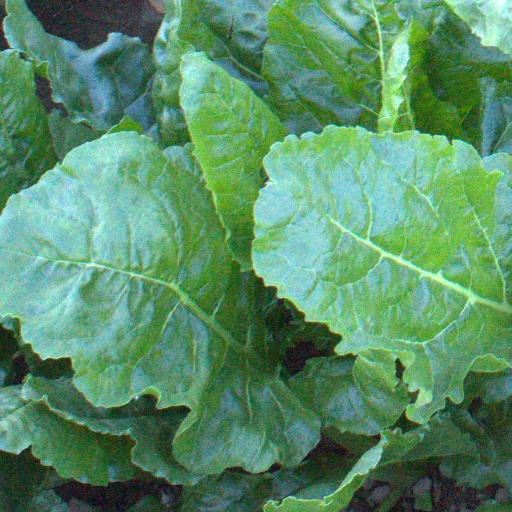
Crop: sugar beet